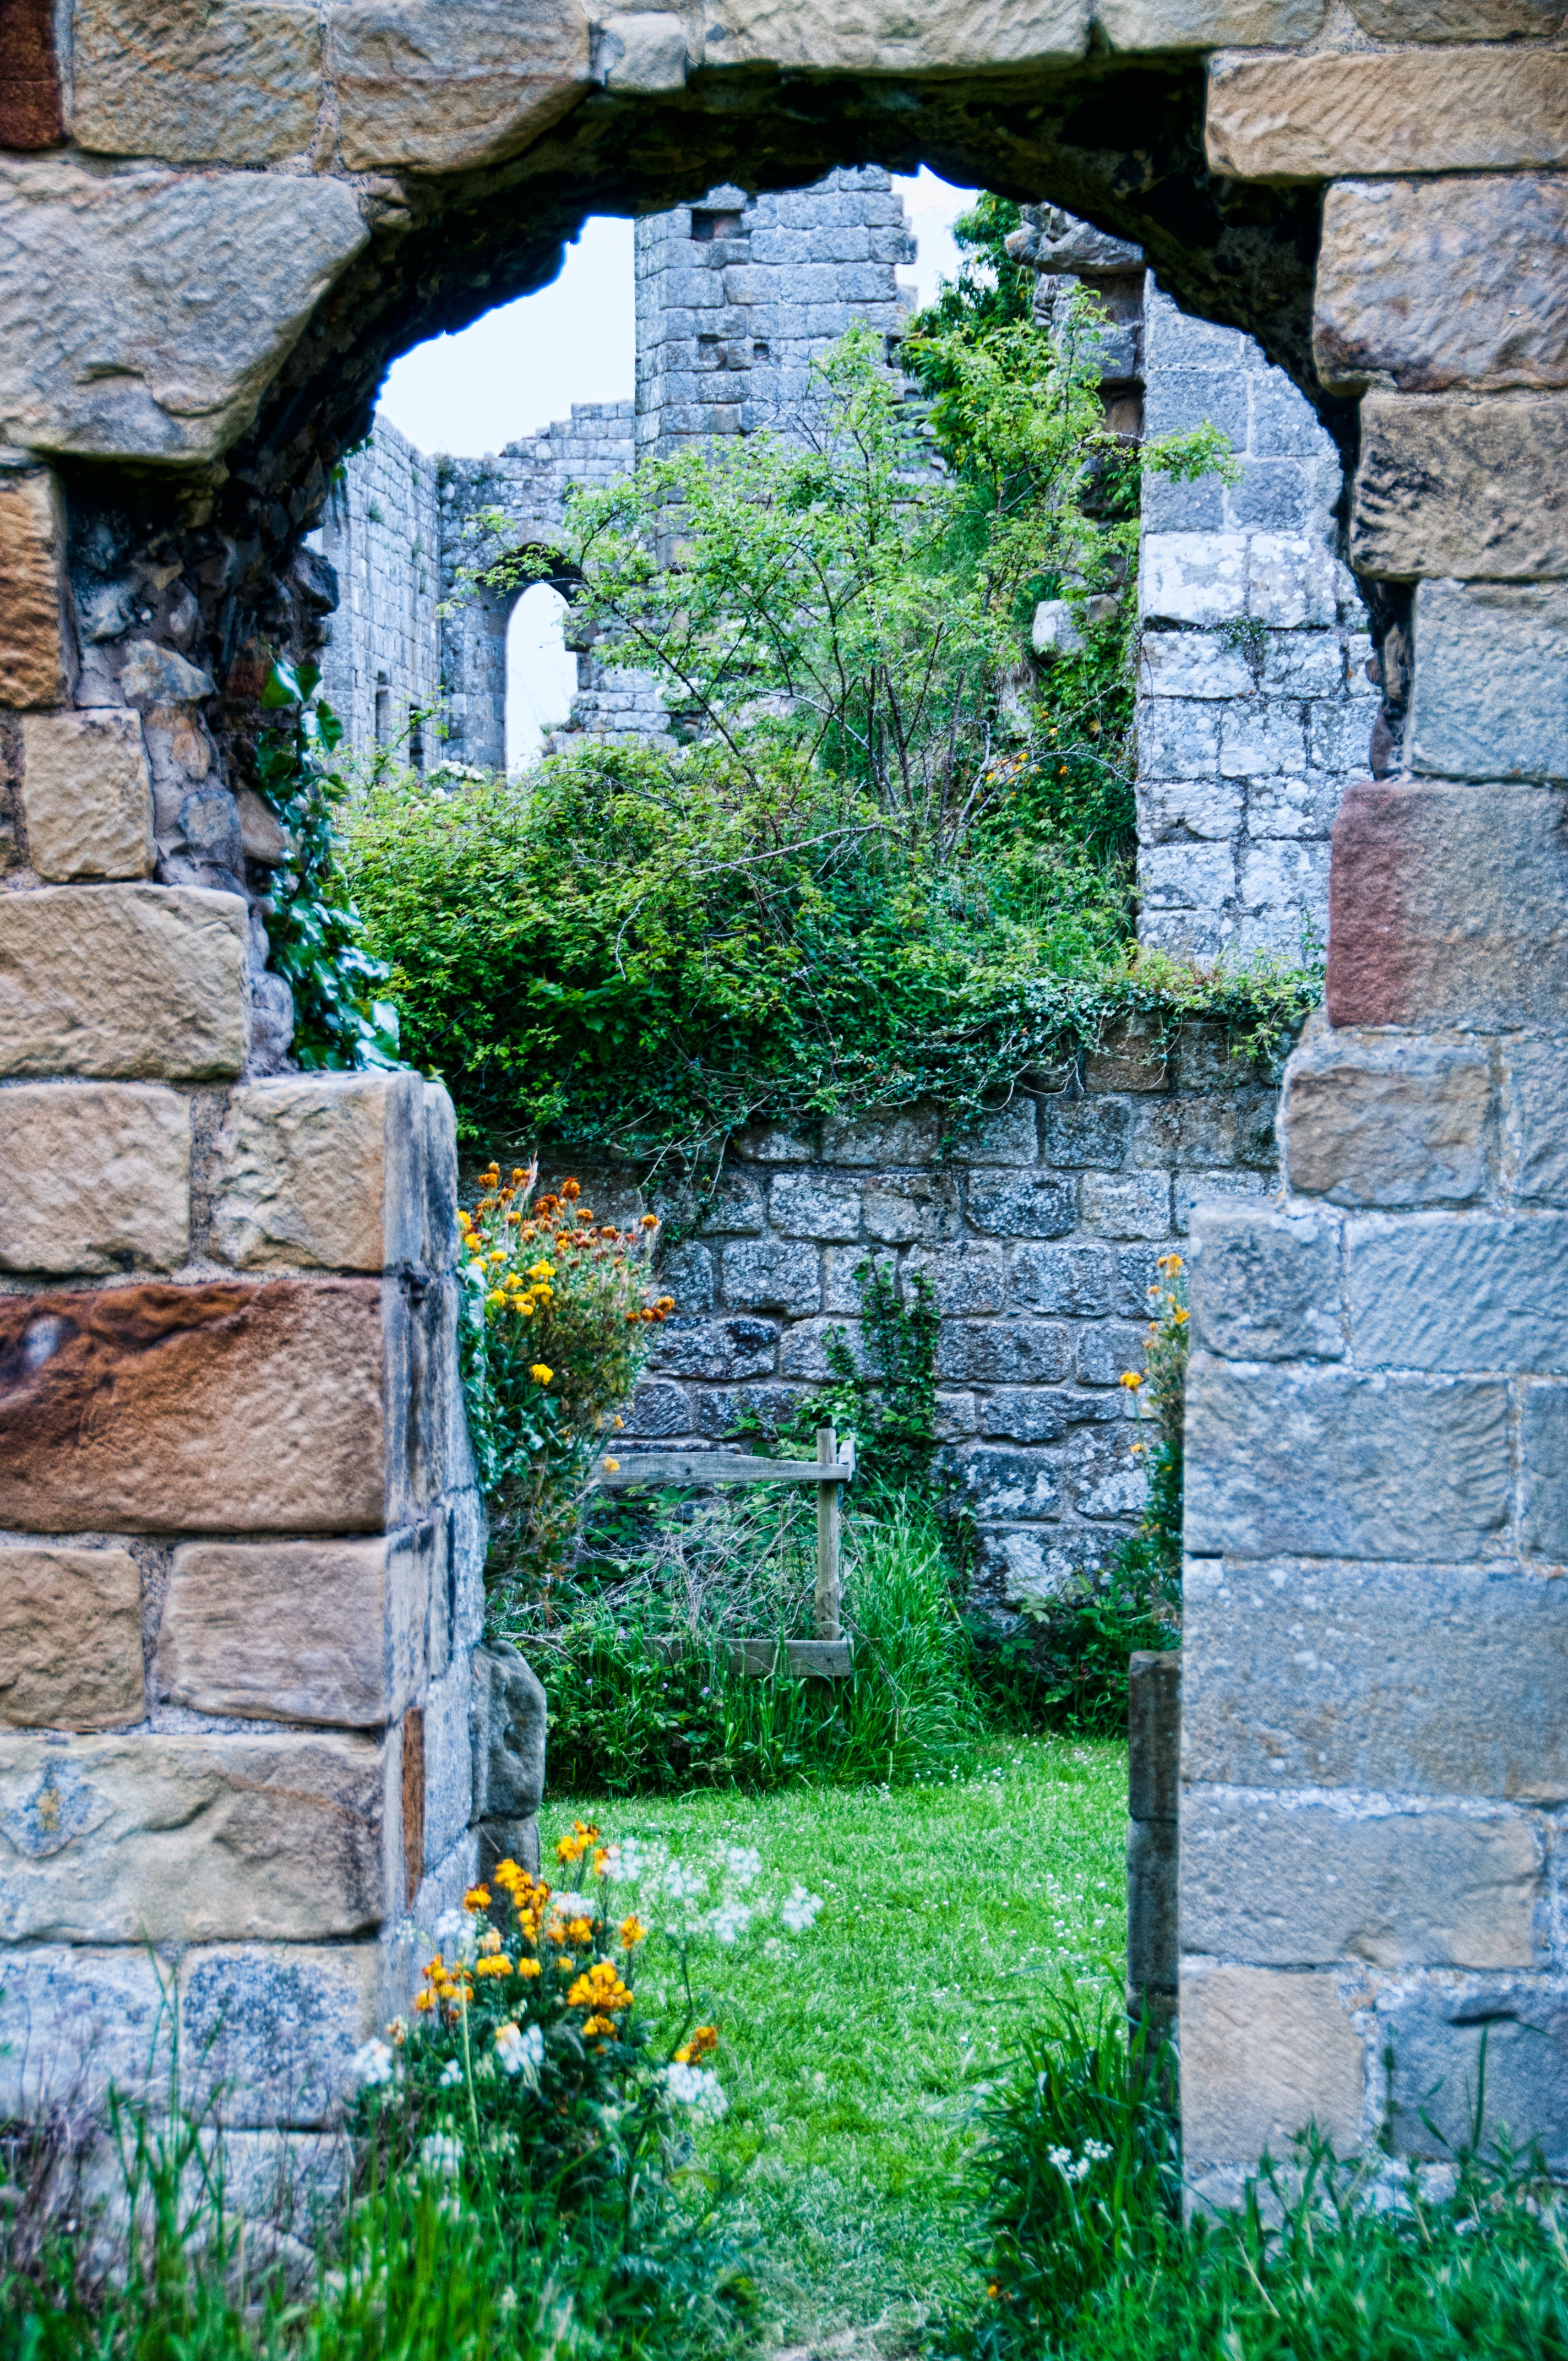
rock, house, window, wall, stone, village, arch, rural, green, entrance, cottage, stone wall, garden, waterway, outdoors, yorkshire, ruins, monastery, abbey, gardens, estate, keyhole, rural area, ancient history, riveaux